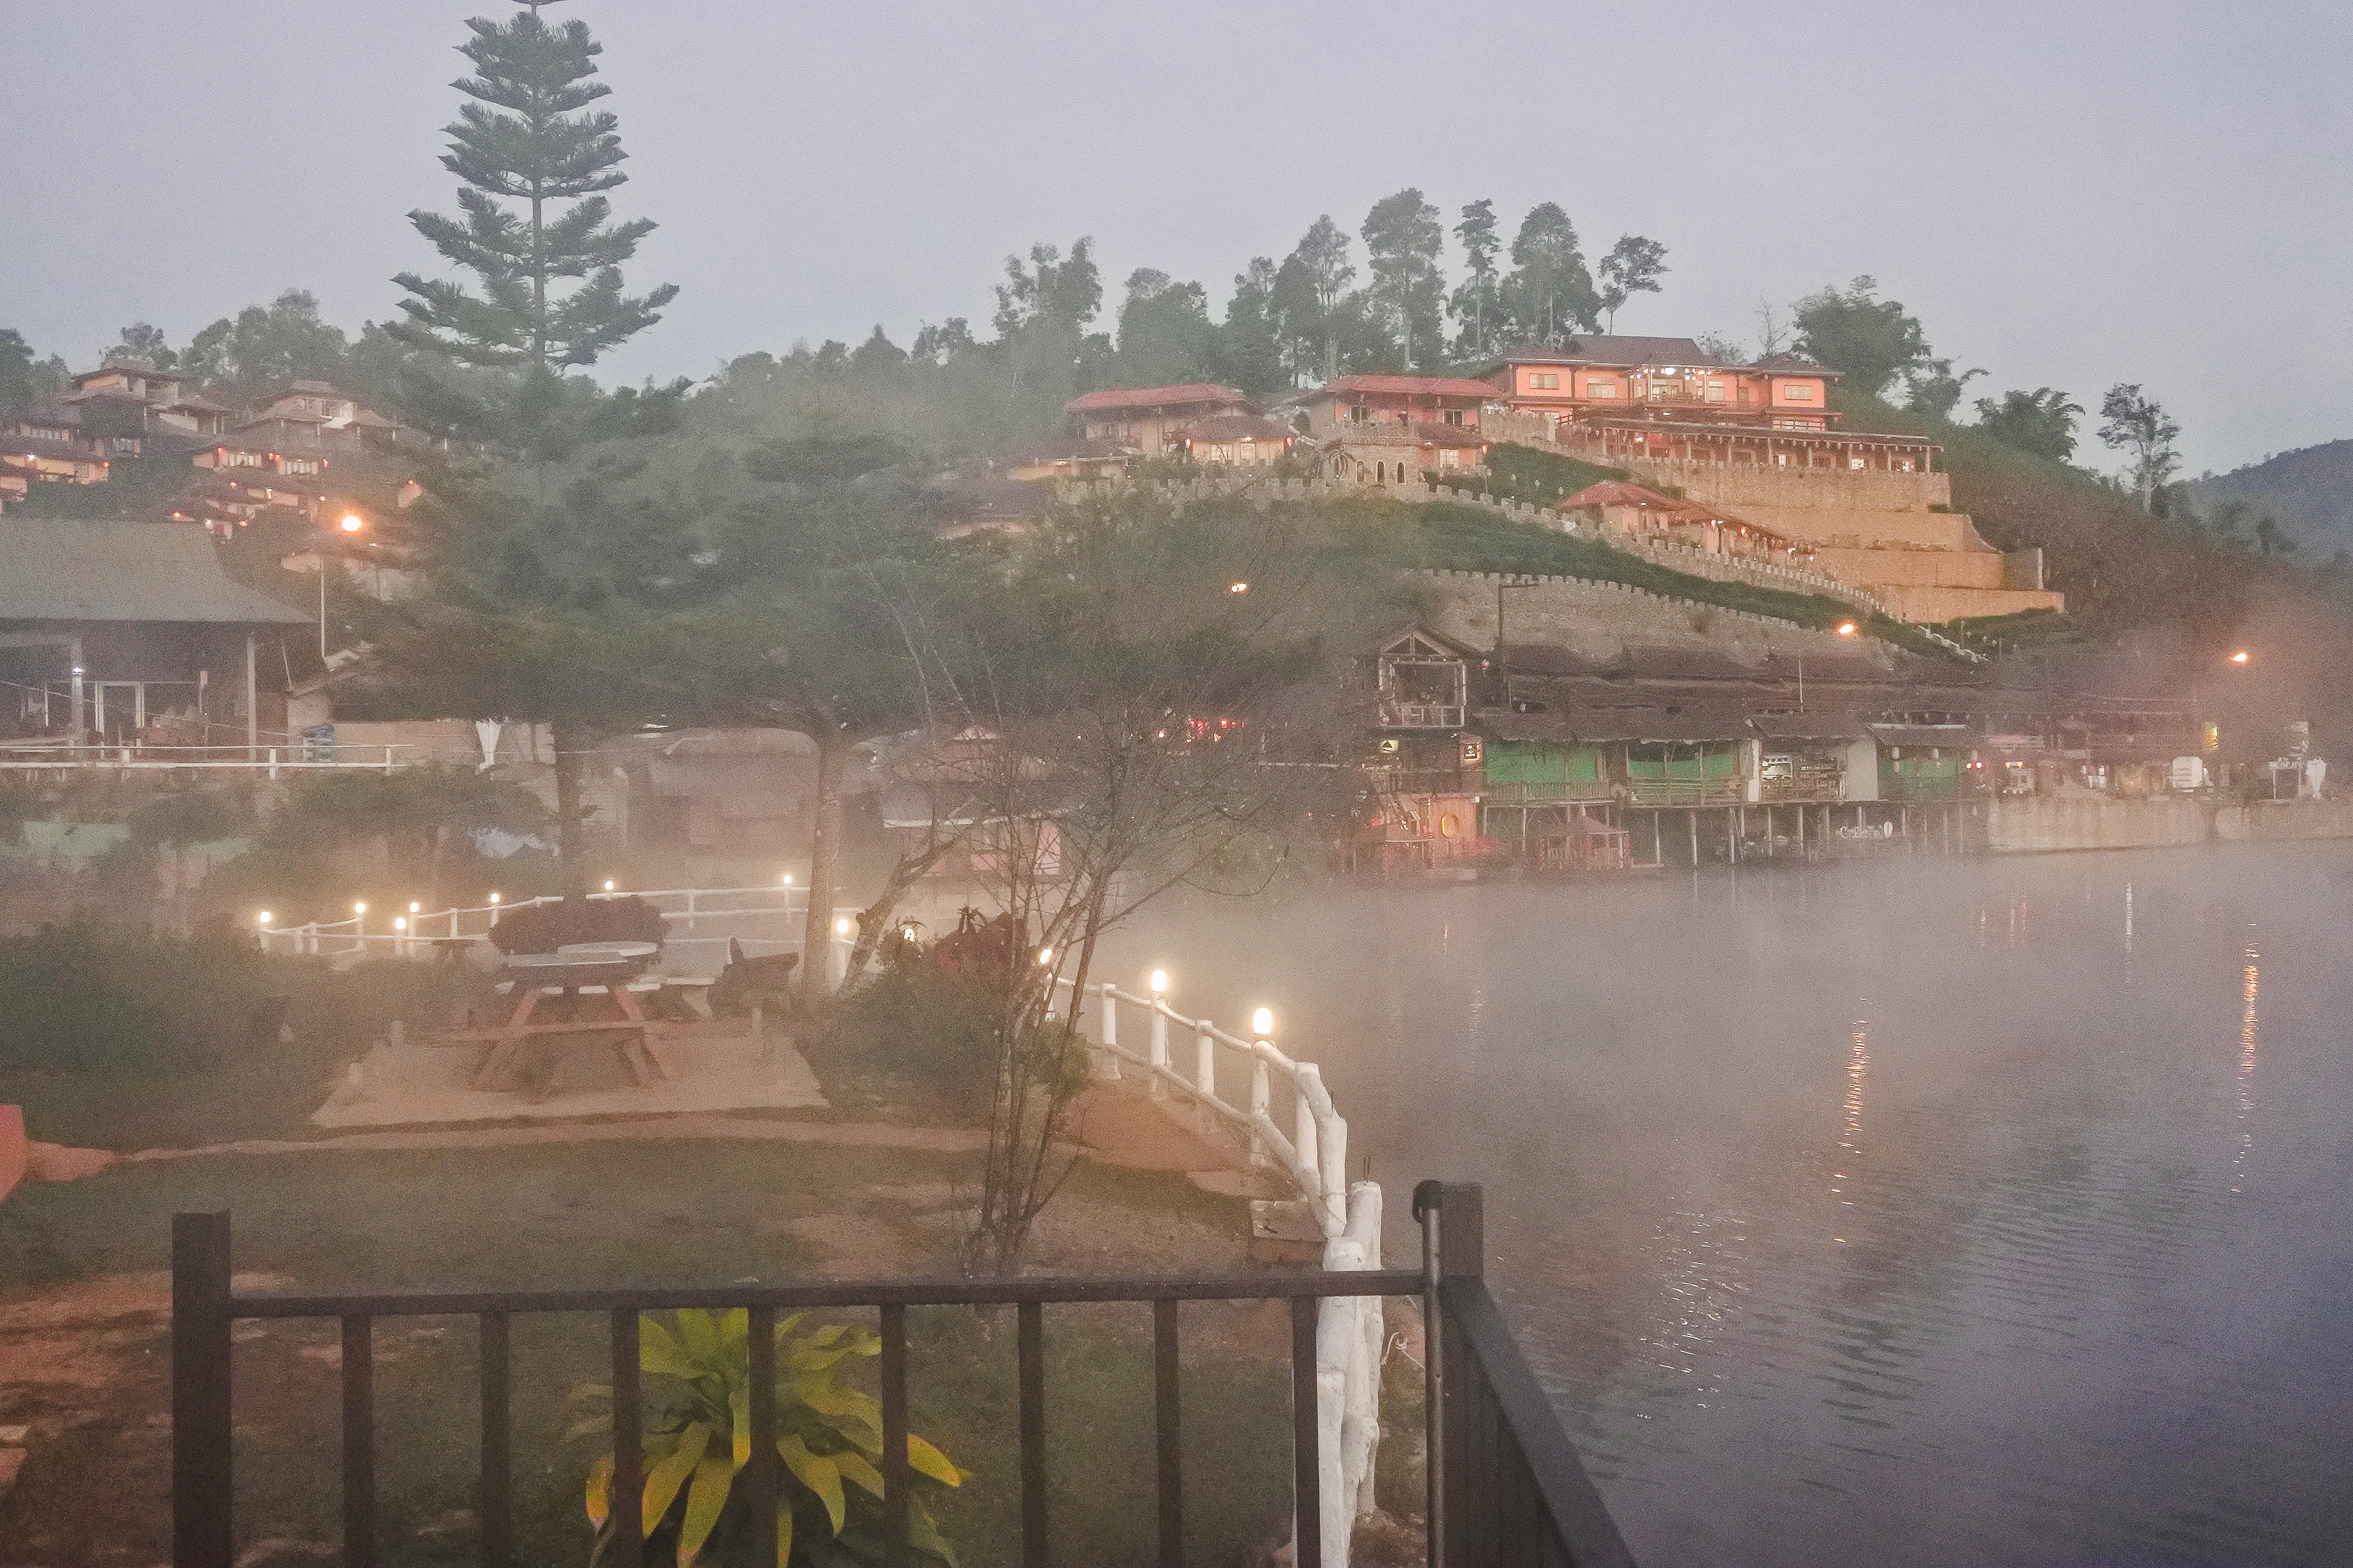
forest, shadow, traveler, sunshine, magnificent, cold, holiday, ban, mist, summer, settlement, mae, beautiful, chinese, tea, mountain, view, son, romantic, design, thailand, national, sunny, village, day, park, sky, green, journey, natural, wallpaper, nature, relax, cool, tree, thai, water, hmong, hong, sunlight, field, light, background, river, travel, lake, landscape, fog, atmospheric phenomenon, haze, morning, hill station, town, evening, reflection, night